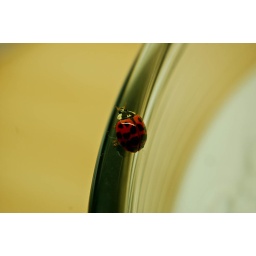
i found this little many spotted lady crawling on my handbag in the kitchen